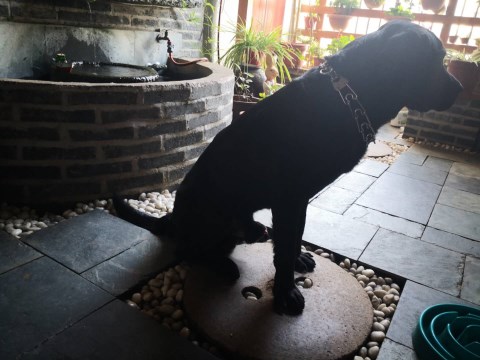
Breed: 3580-n000122-Labrador_retriever